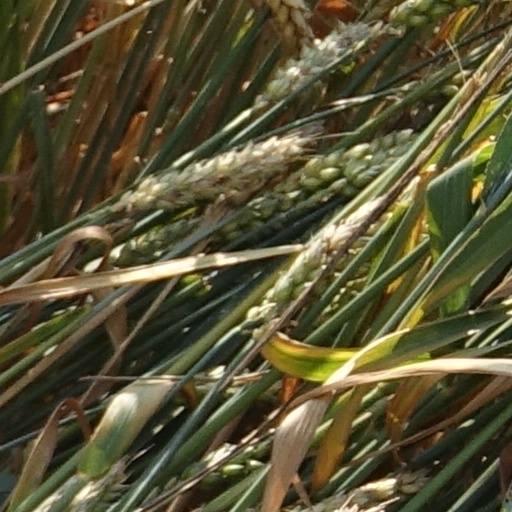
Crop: wheat